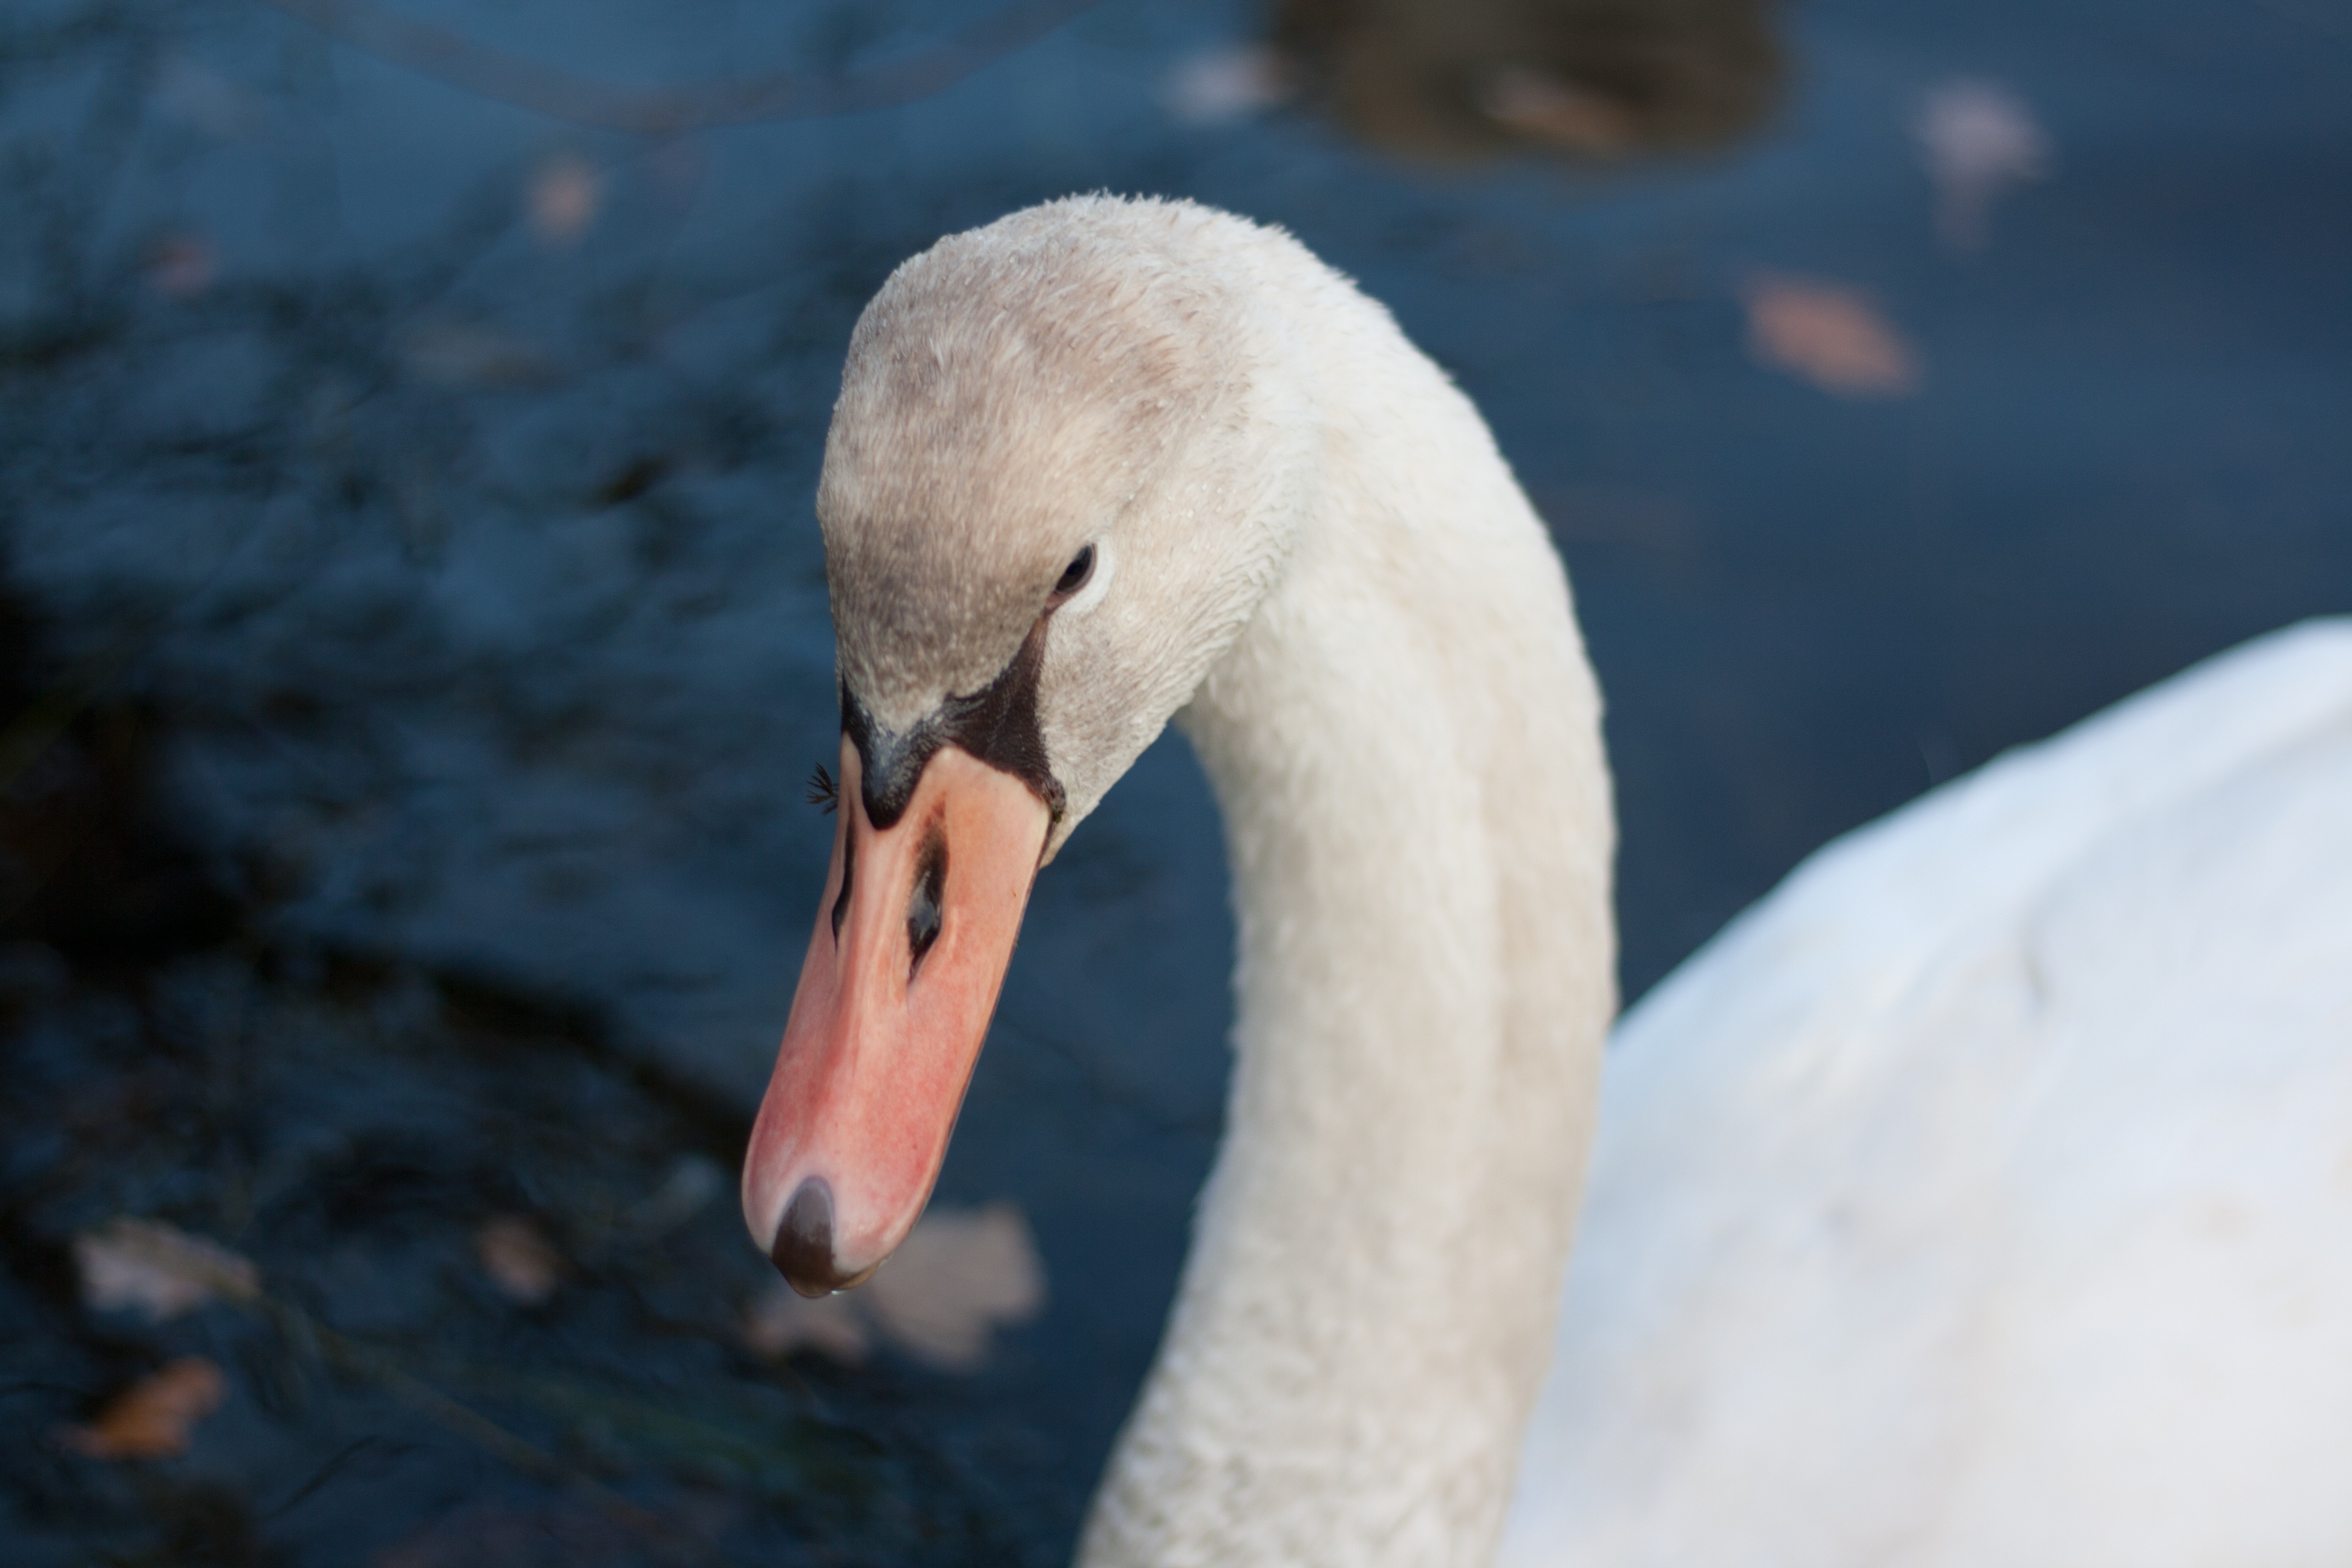
bird, wing, wildlife, beak, fauna, close up, swan, vertebrate, waterfowl, water bird, ducks geese and swans